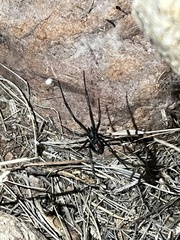
Species: Lactrodectus_hesperus